Friedrich Thiersch

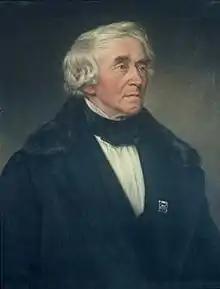
Friedrich Thiersch

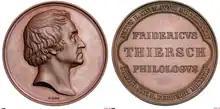
Medal Friedrich Wilhelm Thiersch 1860

Friedrich Wilhelm Thiersch (17 June 178425 February 1860), was a German classical scholar and educator.